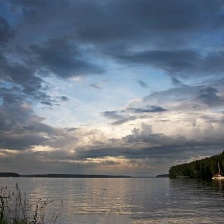
Cloud type: Cirrostratus